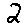
Label: 2